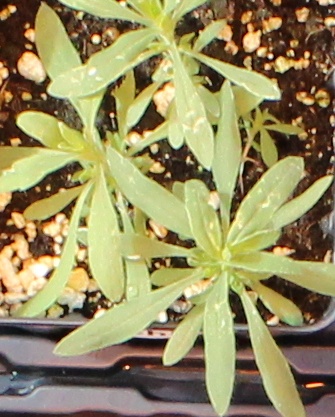
Label: Kochia